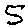
Label: 5